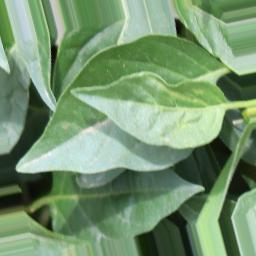
Label: healthy